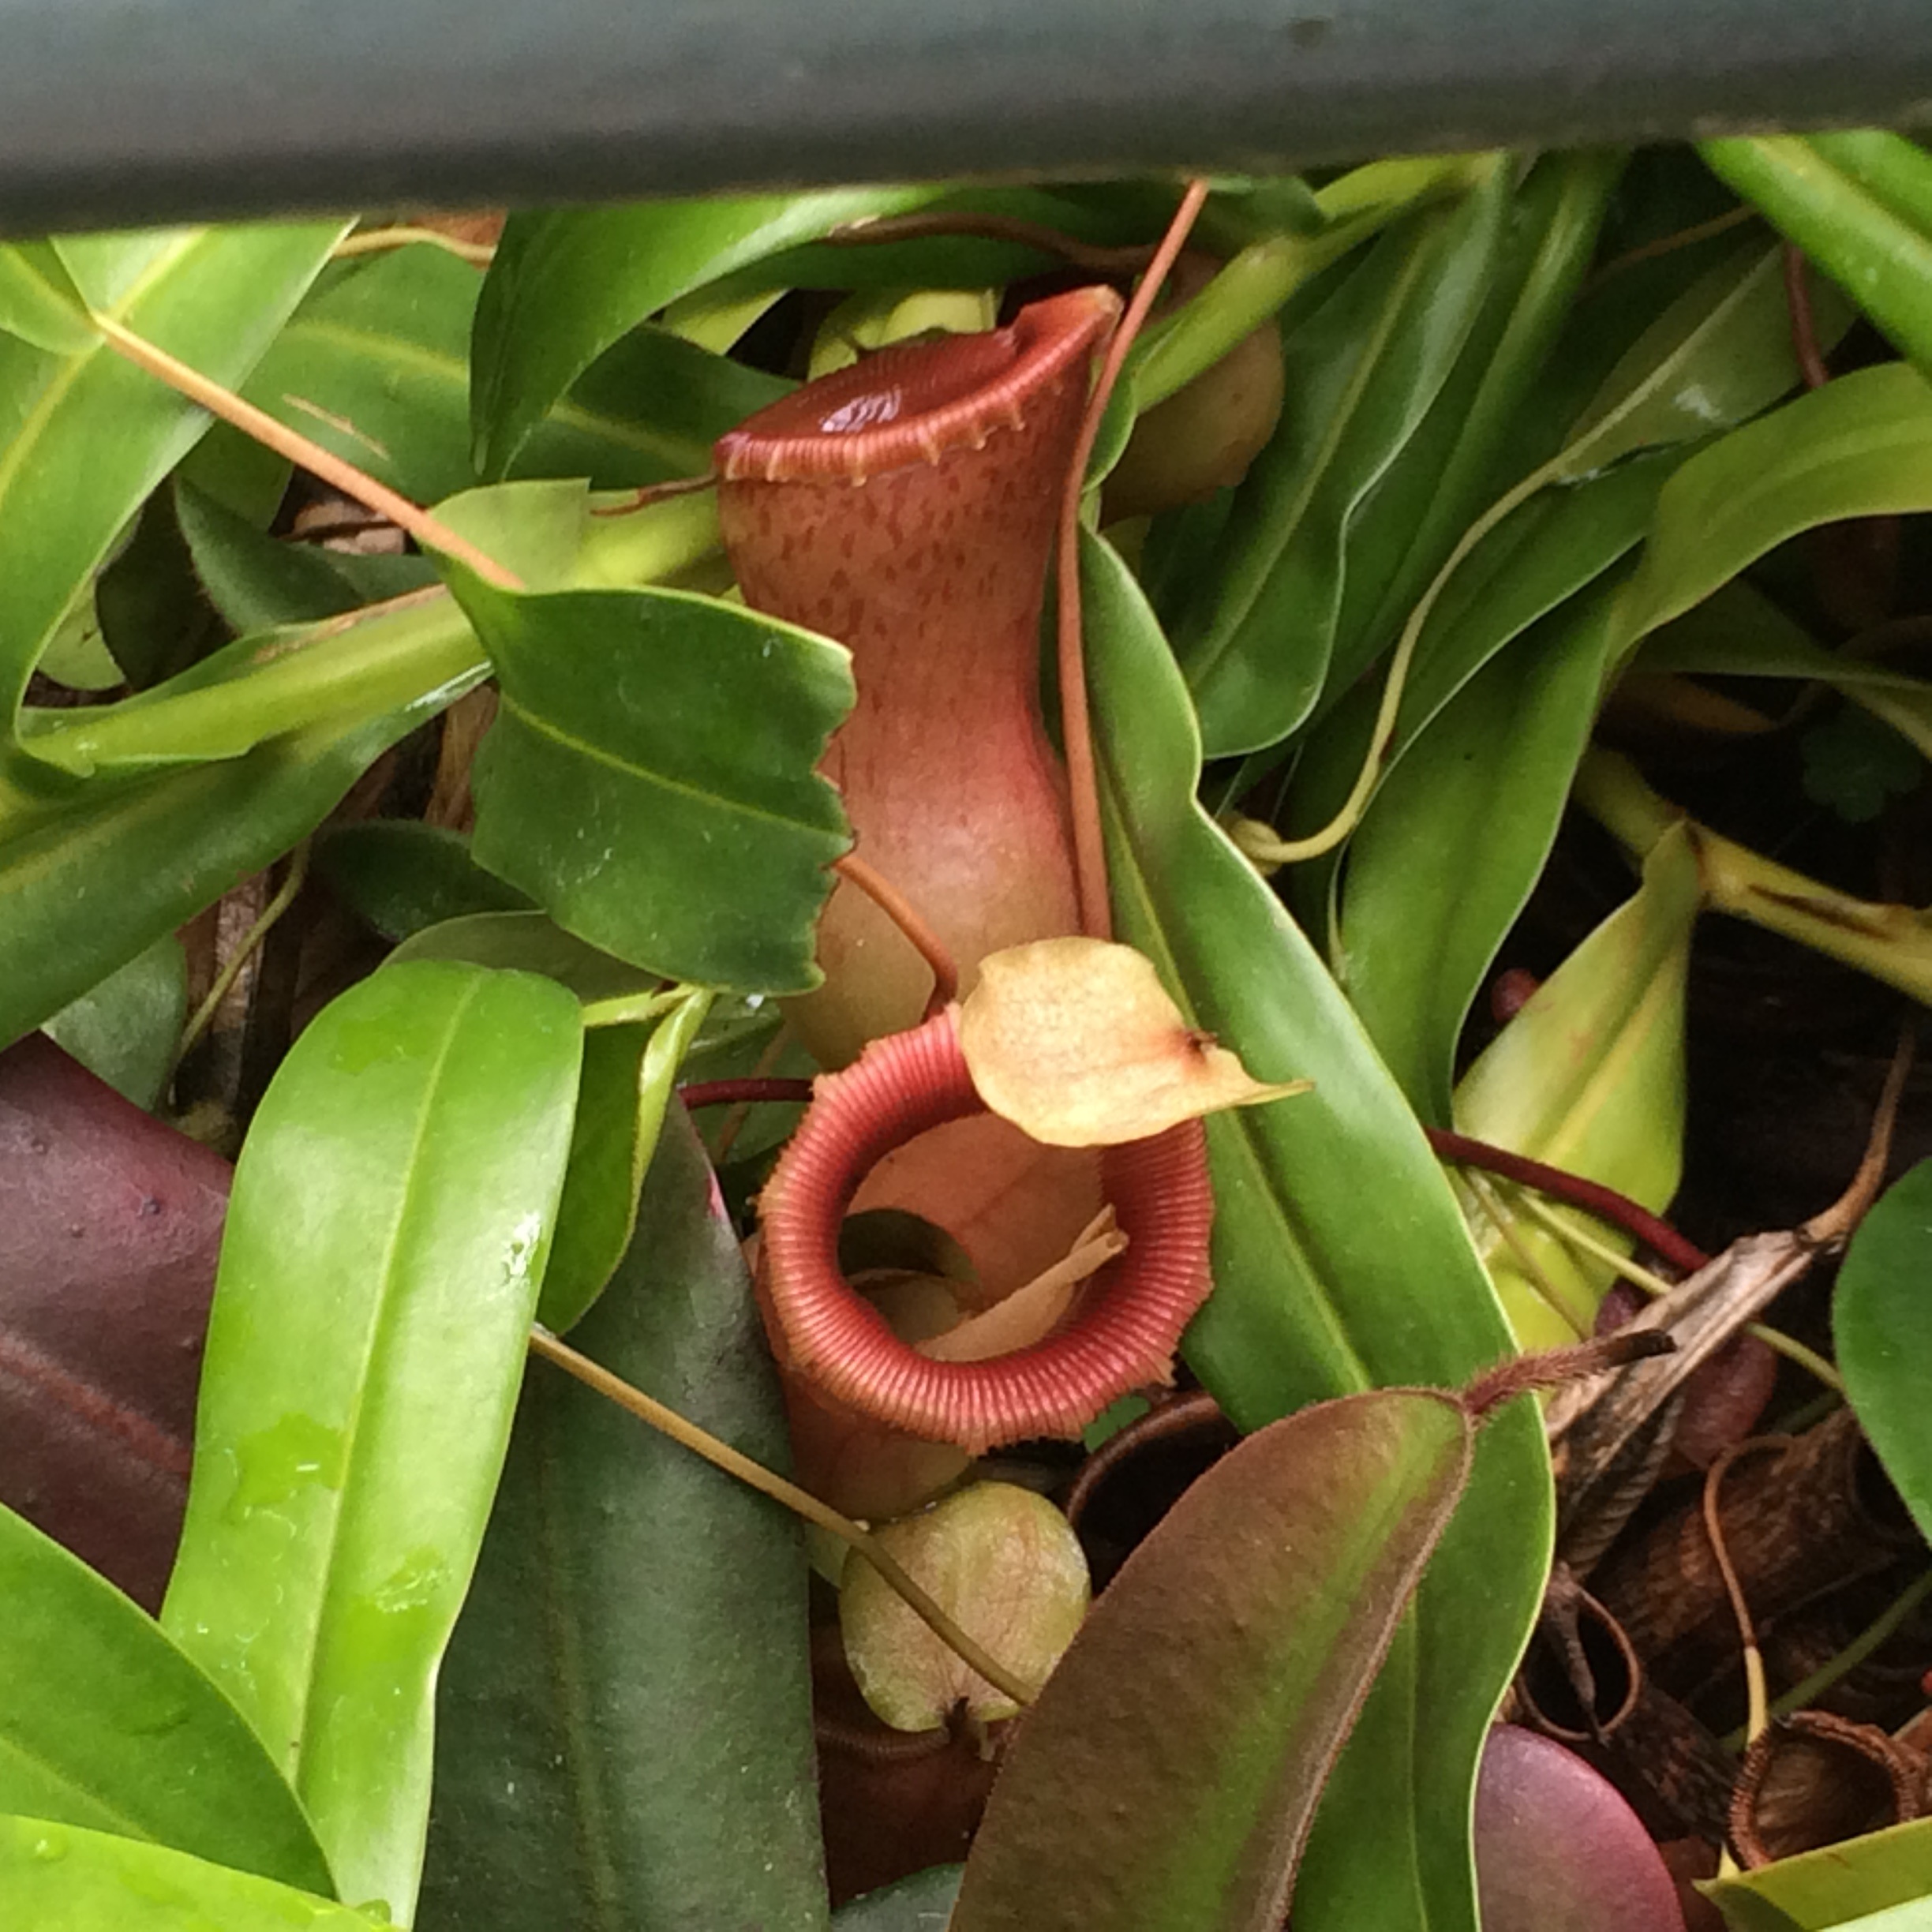
plant, leaf, flower, botany, flora, arum, flowering plant, carnivorous plant, pitcher plant, land plant